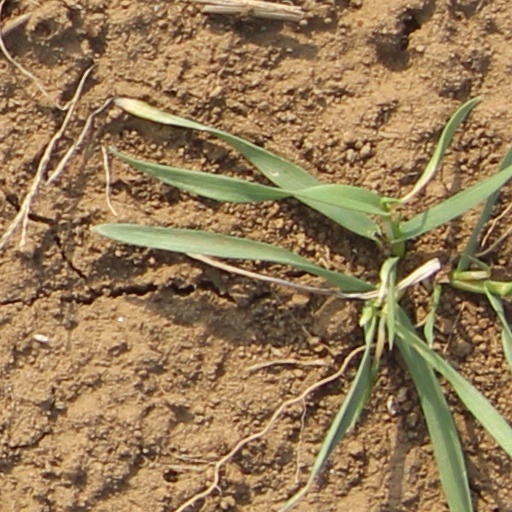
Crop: wheat